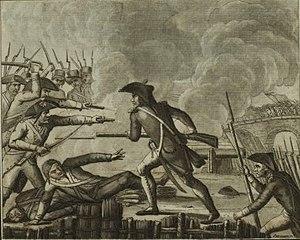
Bataille du pont de Lodi (Italie) le 10 mai 1796, Musée de la Révolution française - Vizille
La bataille du pont de Lodi oppose, le 10 mai 1796, l’armée d'Italie du général Bonaparte aux armées coalisées commandées par le général Sebottendorf, pour la prise du pont de Lodi sur l’Adda. Elle conclut de manière victorieuse la deuxième partie de la campagne d’Italie.
La première campagne d’Italie est une campagne militaire menée par le général français Napoléon Bonaparte en Italie du Nord et sur le territoire autrichien du 24 mars 1796 au 7 avril 1797. Pendant un an, elle oppose principalement l'armée d'Italie de la République française aux forces de l'Empire d'Autriche et du Royaume de Sardaigne. Avec la guerre du Roussillon, le siège de Toulon et les actions en Corse, elle fait partie du théâtre méridional de la guerre de la Première Coalition.